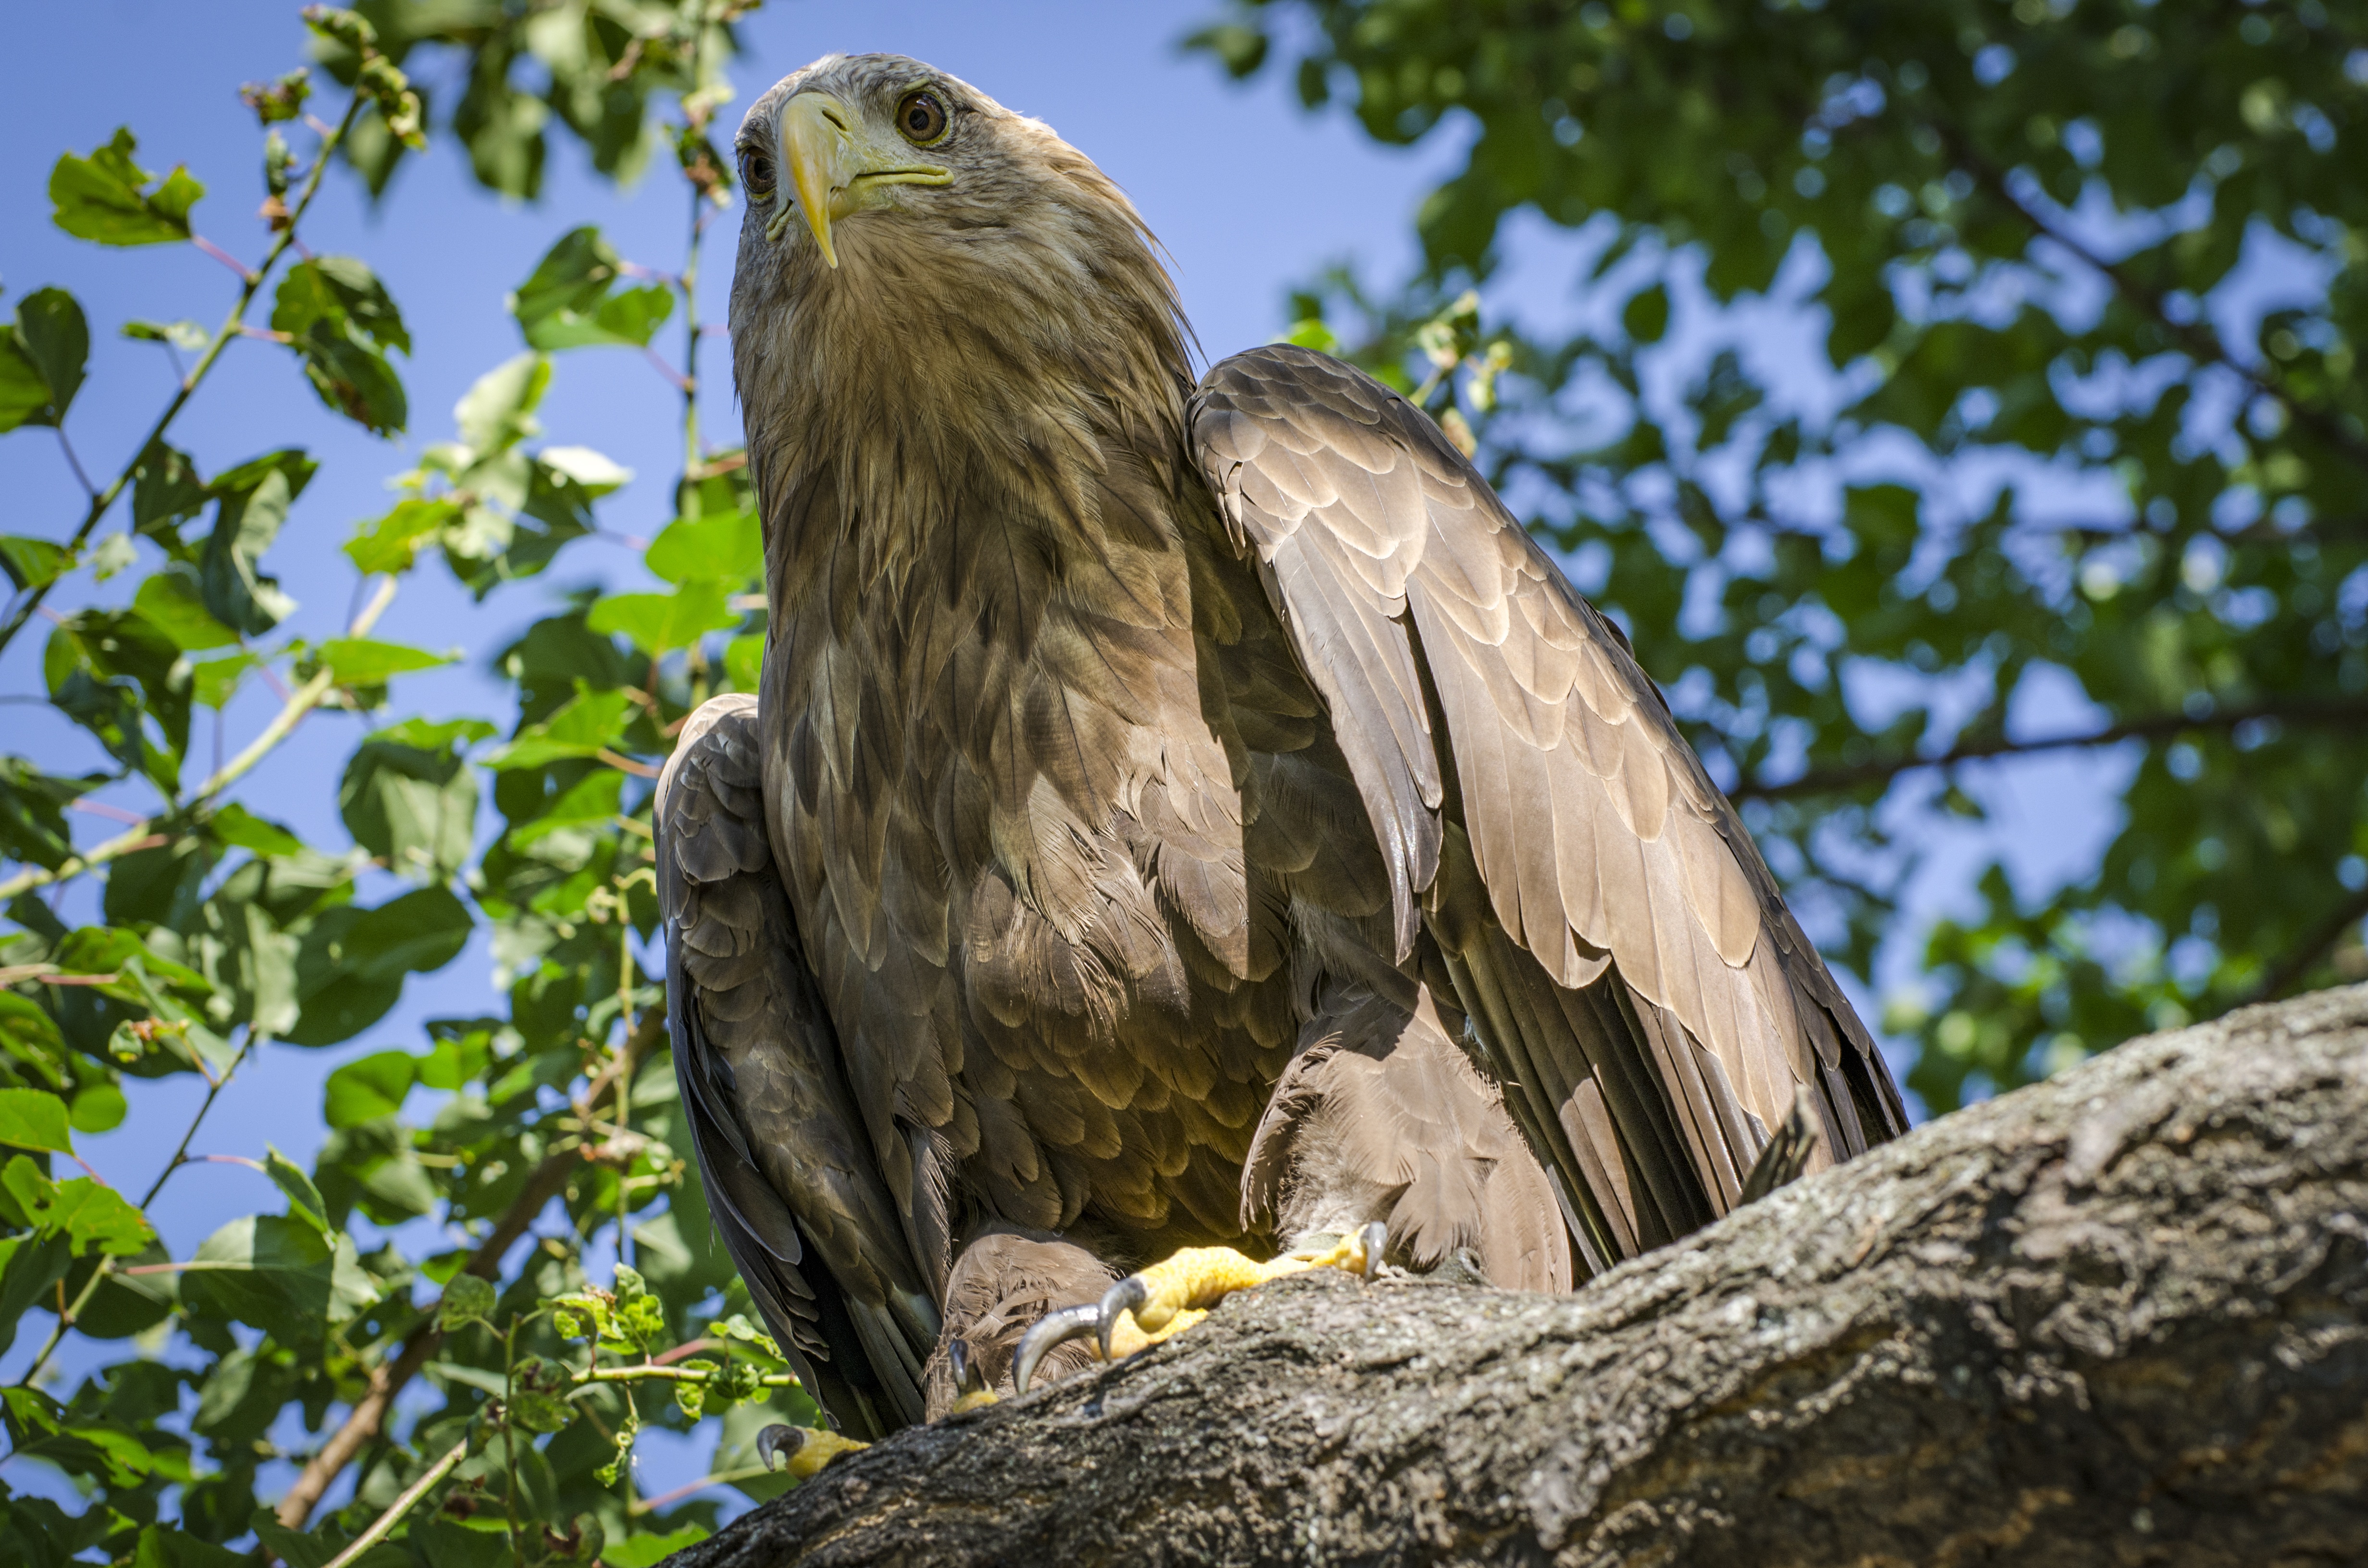
nature, bird, wing, animal, wildlife, beak, eagle, hawk, close, fauna, bird of prey, vertebrate, vulture, adler